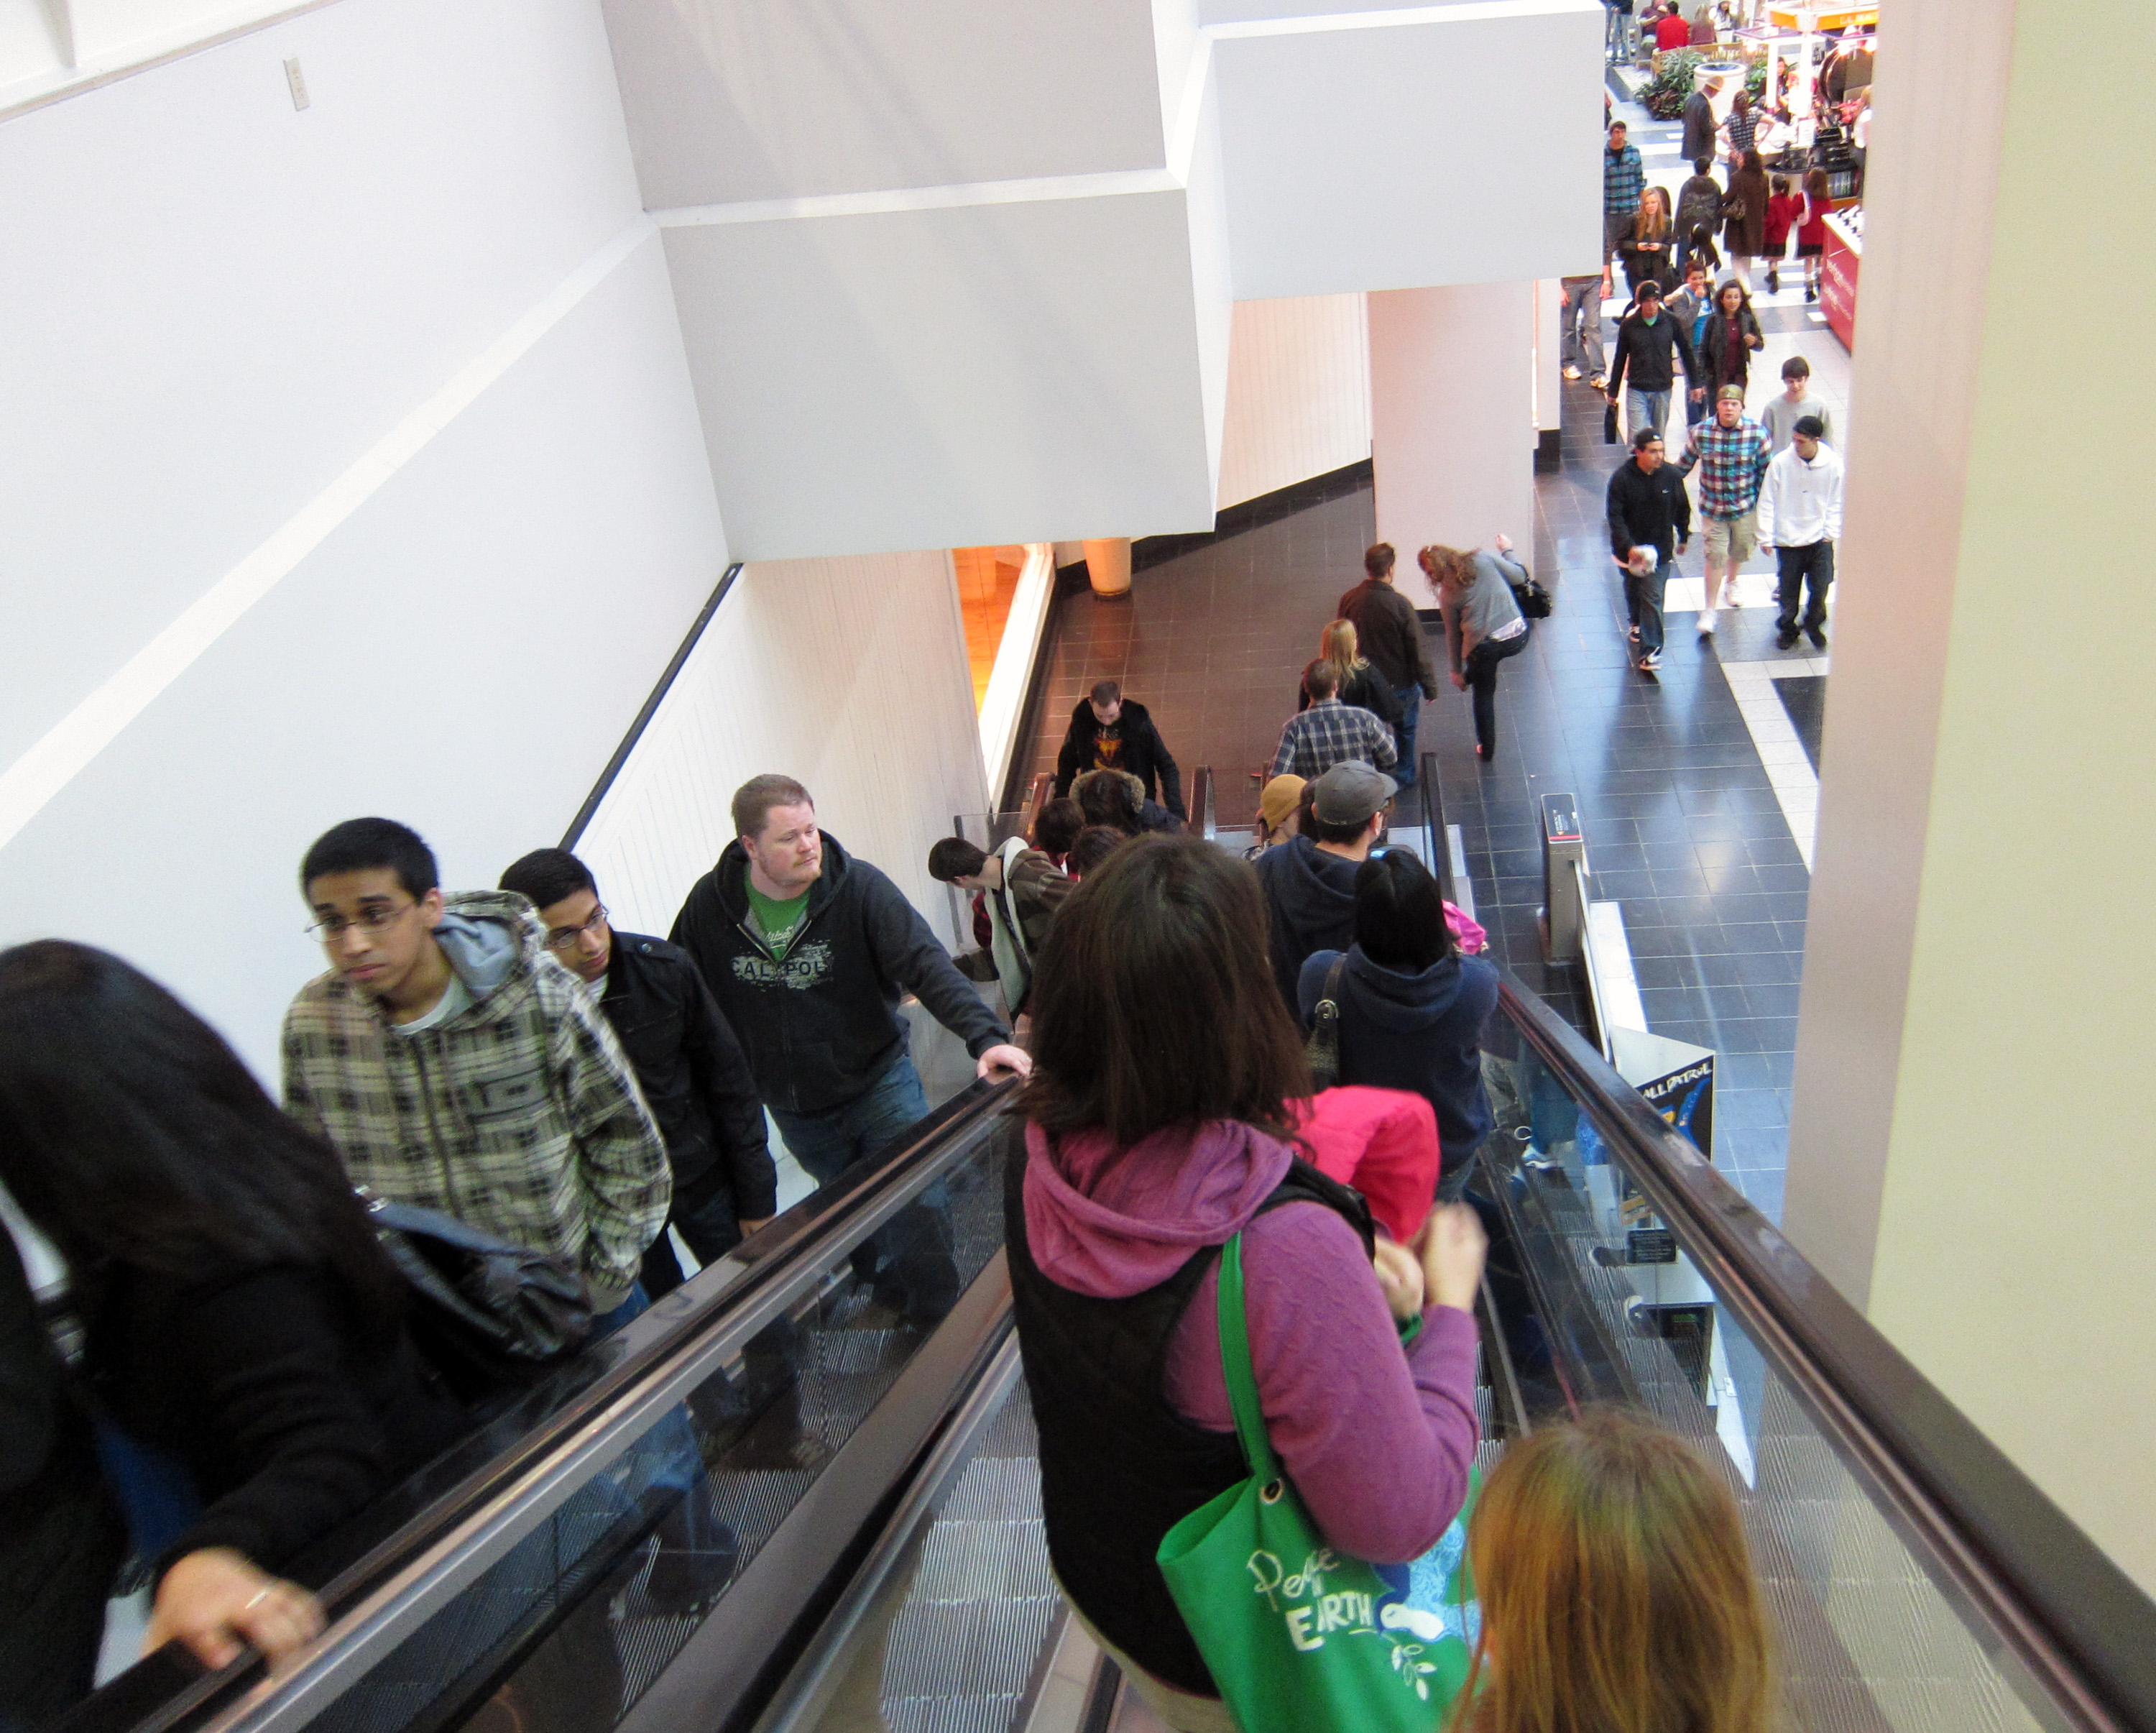
winter, education, shoppers, mall, sacramento, ardenfair